List of British airborne brigades of the Second World War

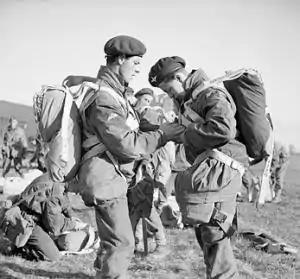
British paratroopers during training

Impressed by the German airborne force during the 1940 Battle of France, the British Prime Minister, Winston Churchill, ordered the creation of a paratrooper force of 5,000 men. The success of Operation Colossus, a small scale commando raid, prompted further expansion of this force, and resulted in an additional requirement for a glider force of 10,000 men to be created. The recruitment for the size of this force took through to 1943, by which time two divisions had been formed. The airborne division was to comprise three brigades: two parachute brigades, each with three battalions from the Parachute Regiment, and an airlanding brigade with three infantry battalions. The first parachute battalions were formed from volunteers from across the British military. As the airborne force grew, infantry battalions were selected to be converted into parachute battalions. The men were invited to volunteer for parachute service, or assigned to a new unit. The new battalions were then brought up to strength from volunteers from other units. The airlanding battalions came from existing infantry units that had been converted into this new role, and the soldiers did not have the ability to opt-out. The latter were flown into battle via gliders, while the former parachuted in.